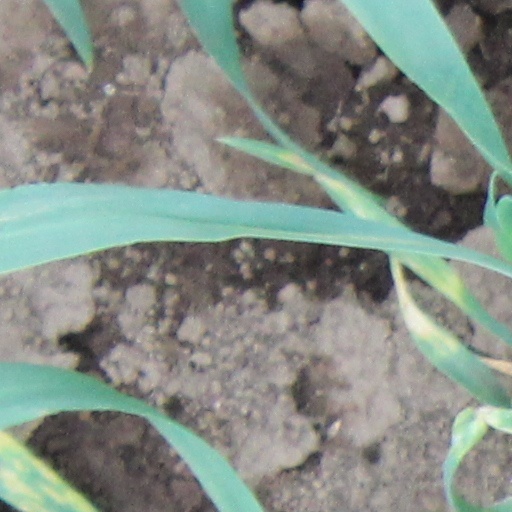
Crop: wheat